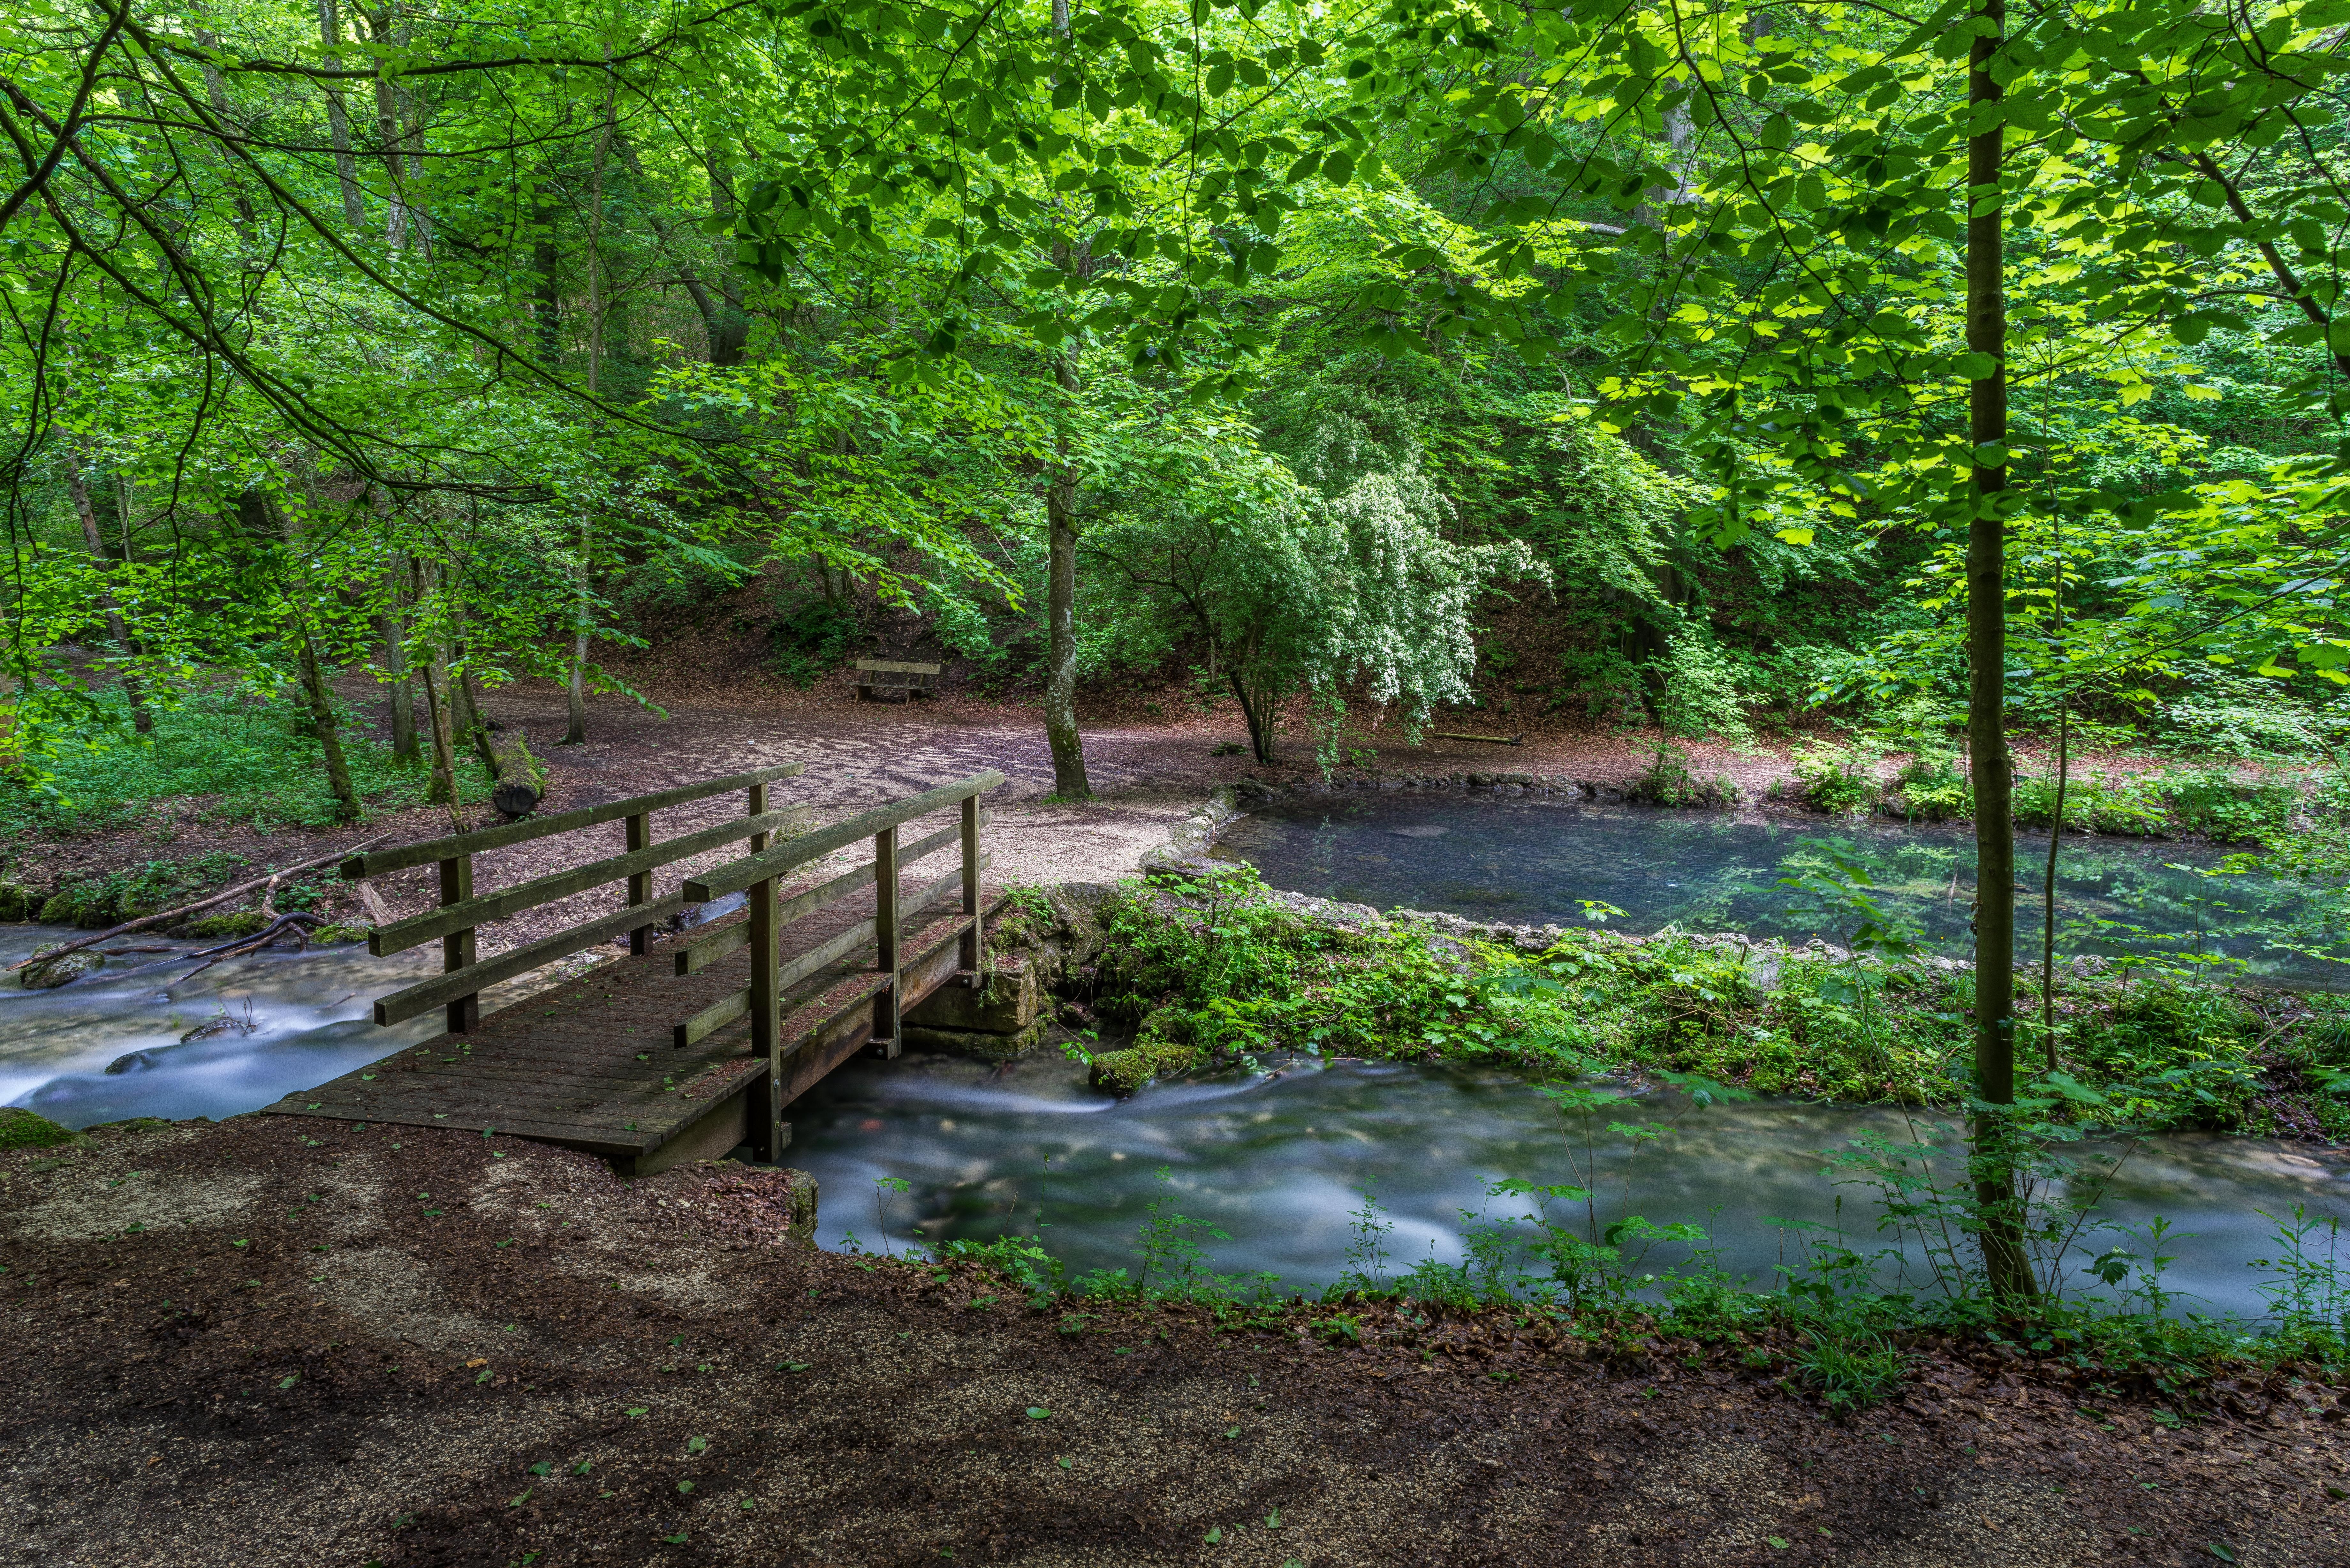
tree, water, forest, swamp, wilderness, trail, river, pond, stream, green, jungle, backyard, black, garden, waterway, body of water, trees, rainforest, wetland, woodland, habitat, ecosystem, watercourse, wooden bridge, aalen, cooker origin, under cook, black cooker, kocher, biome, fish pond, natural environment